Zalzalaa En'buri Aun

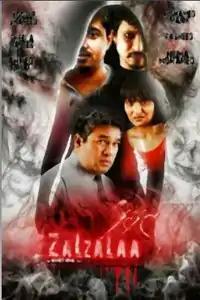
Official film poster

Zalzalaa En'buri Aun is a 2010 horror film written, produced and directed by Ahmed Nimal. Produced under Nims Films, the film stars Yoosuf Shafeeu, Sheela Najeeb and Mohamed Manik in pivotal roles. The film was released on 26 April 2010. It is a spin-off to Aslam Rasheed's horror classic film "Zalzalaa" (2000) starring, Ibrahim Wisan, Ali Shameel and Niuma Mohamed. The entire film is shot at B. Goidhoo. It took eight months to be completed and ready for release.